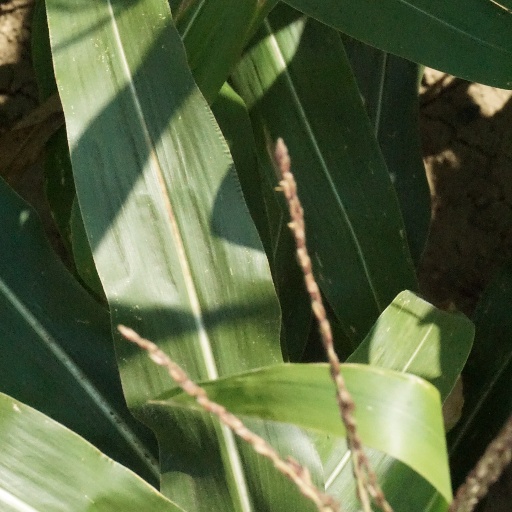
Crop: maize; corn